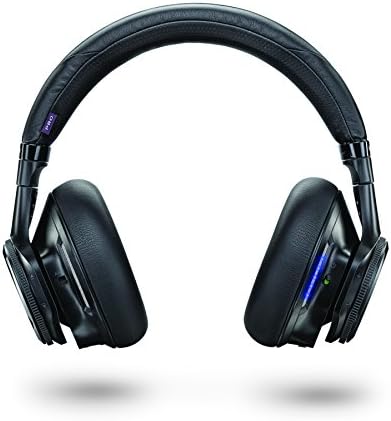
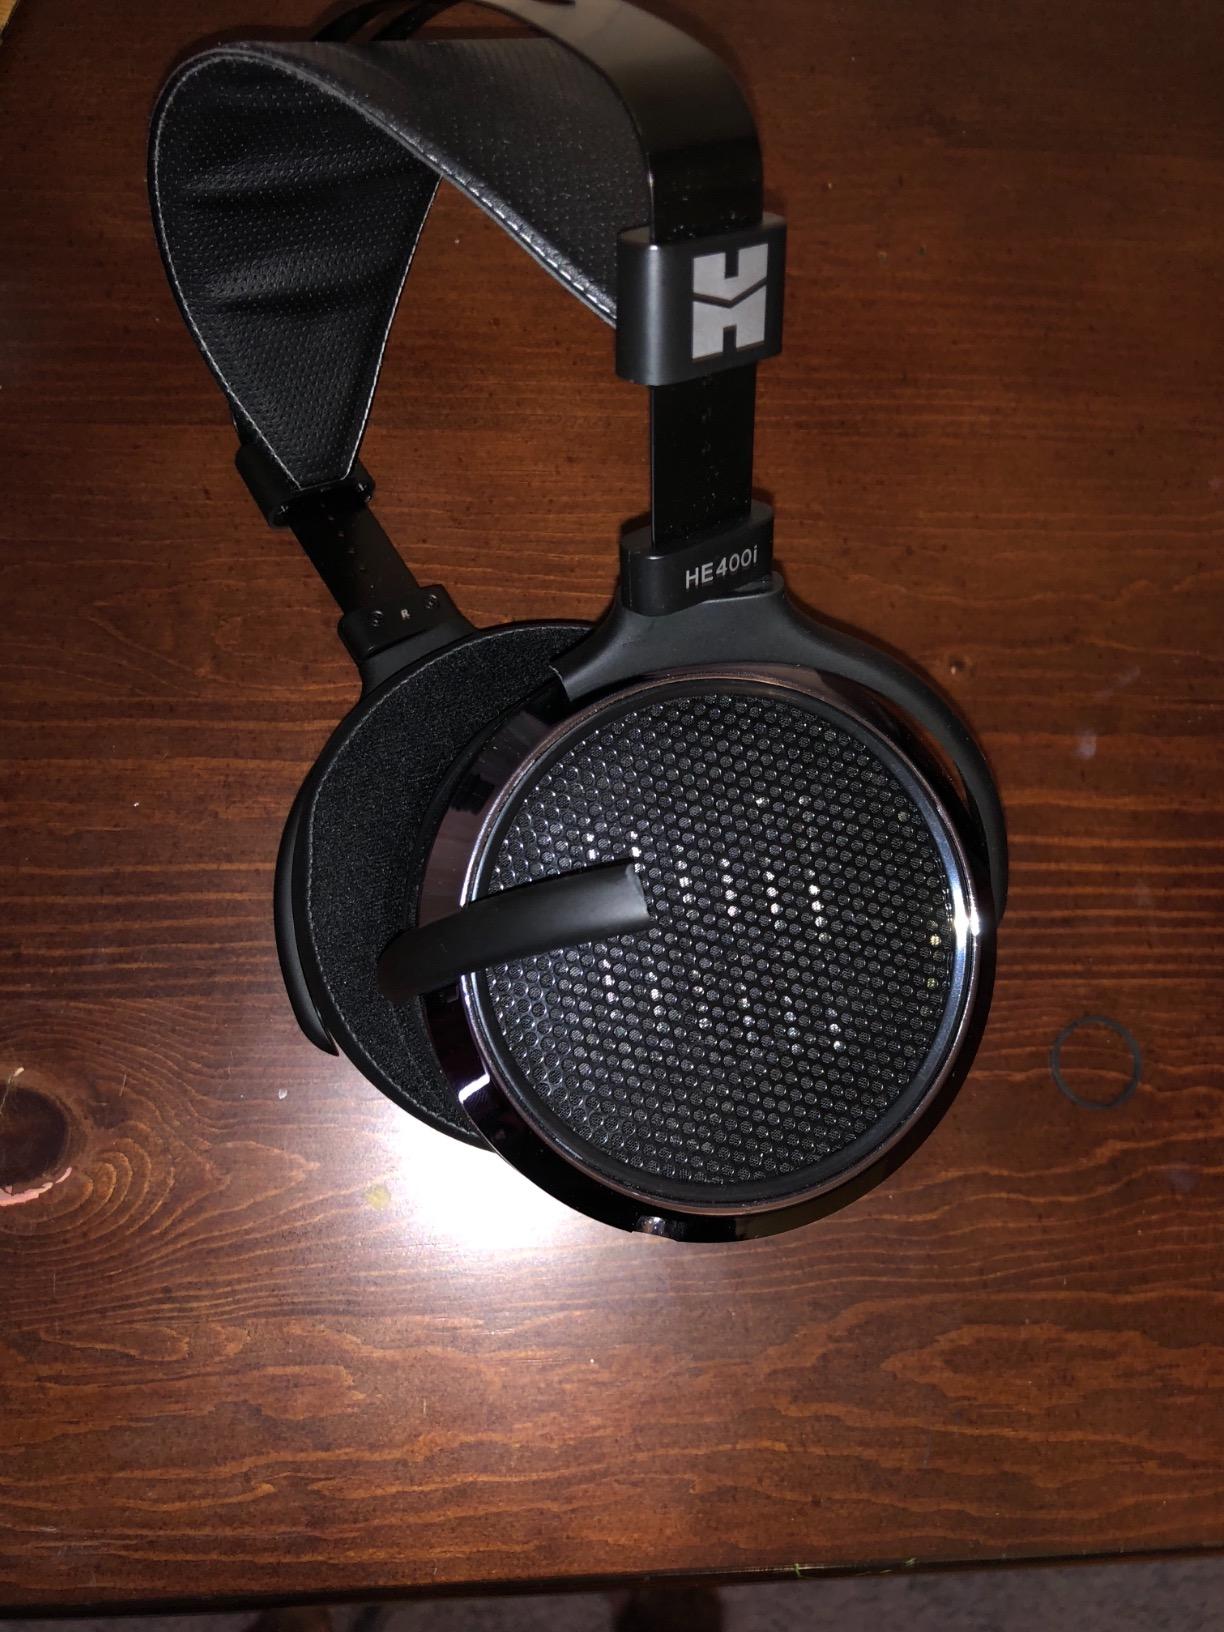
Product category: headphones
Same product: no